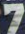
Number: 7